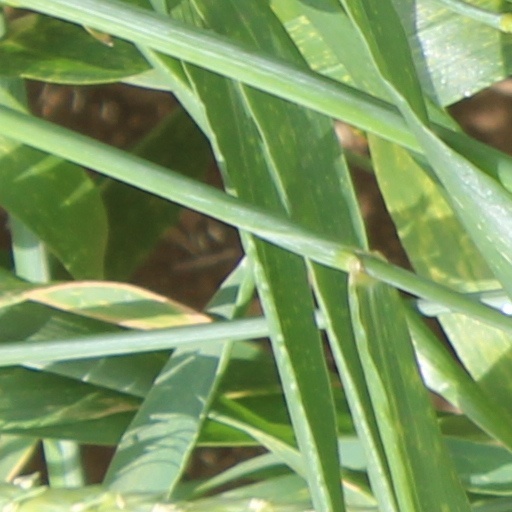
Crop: wheat